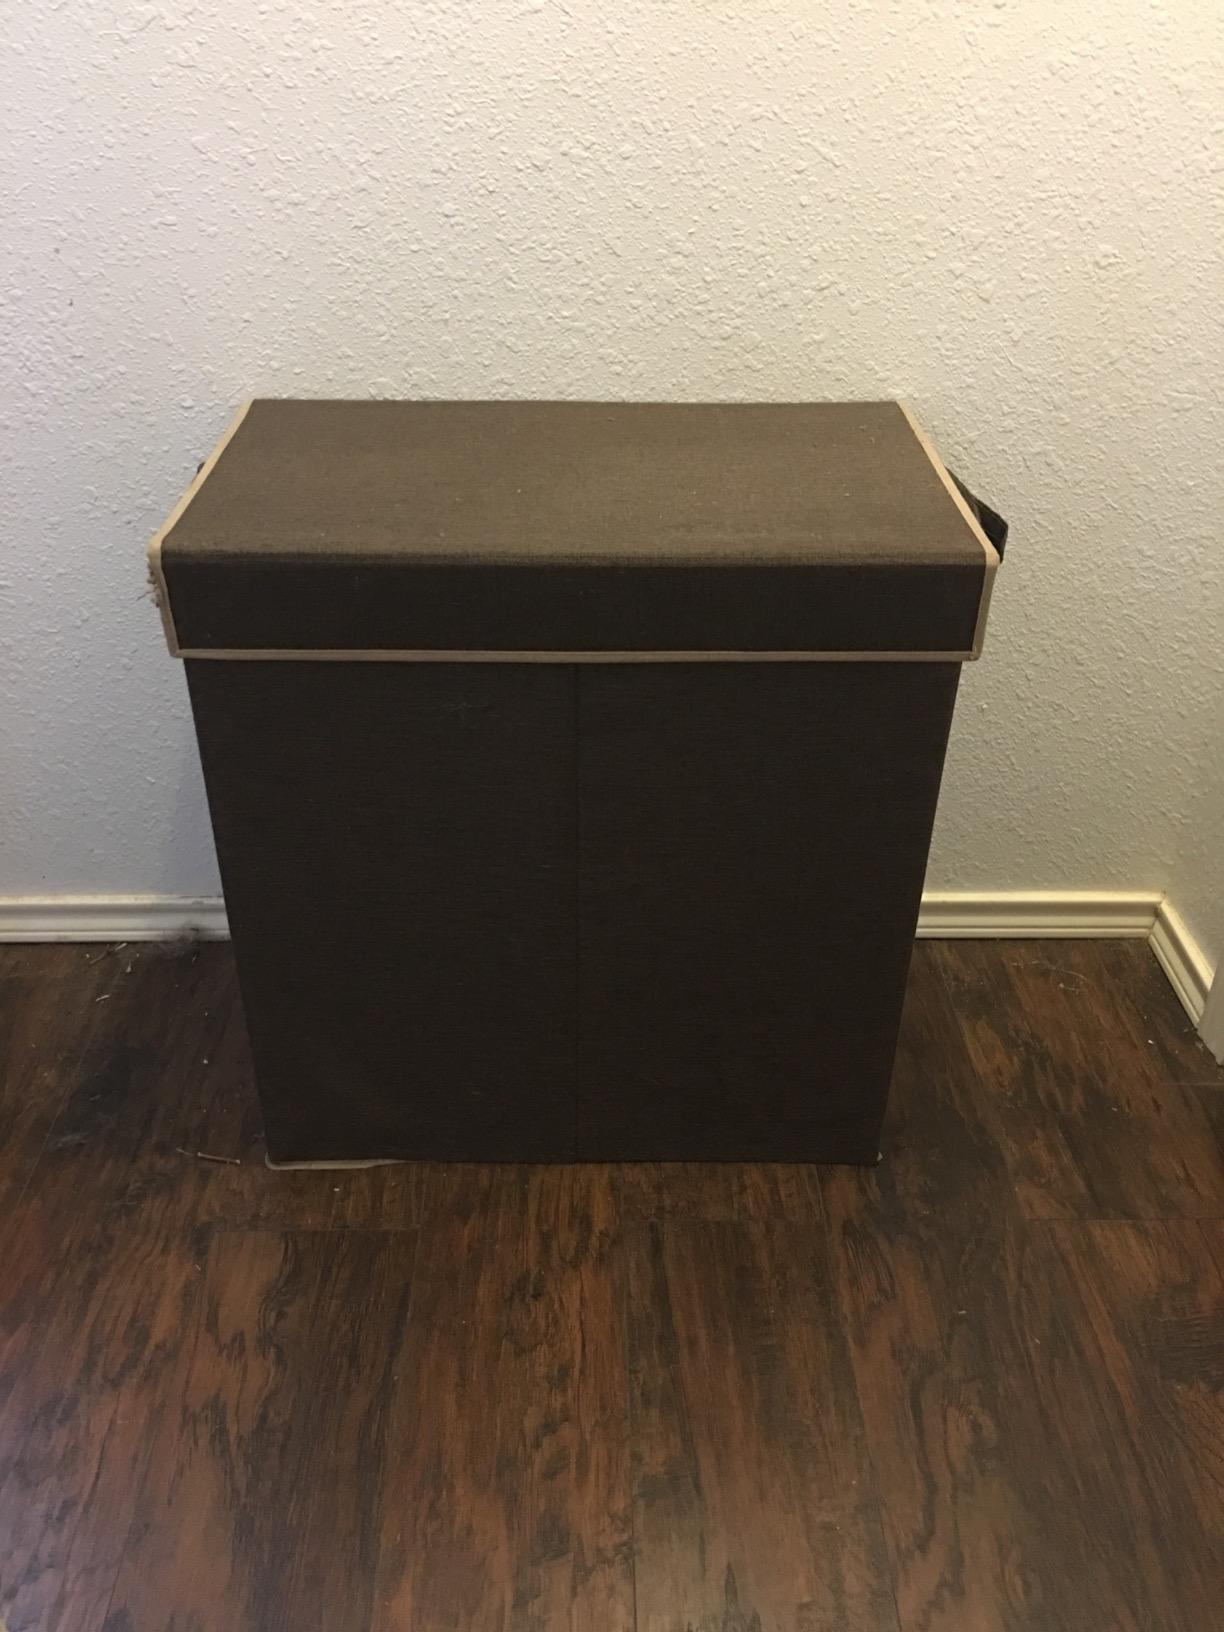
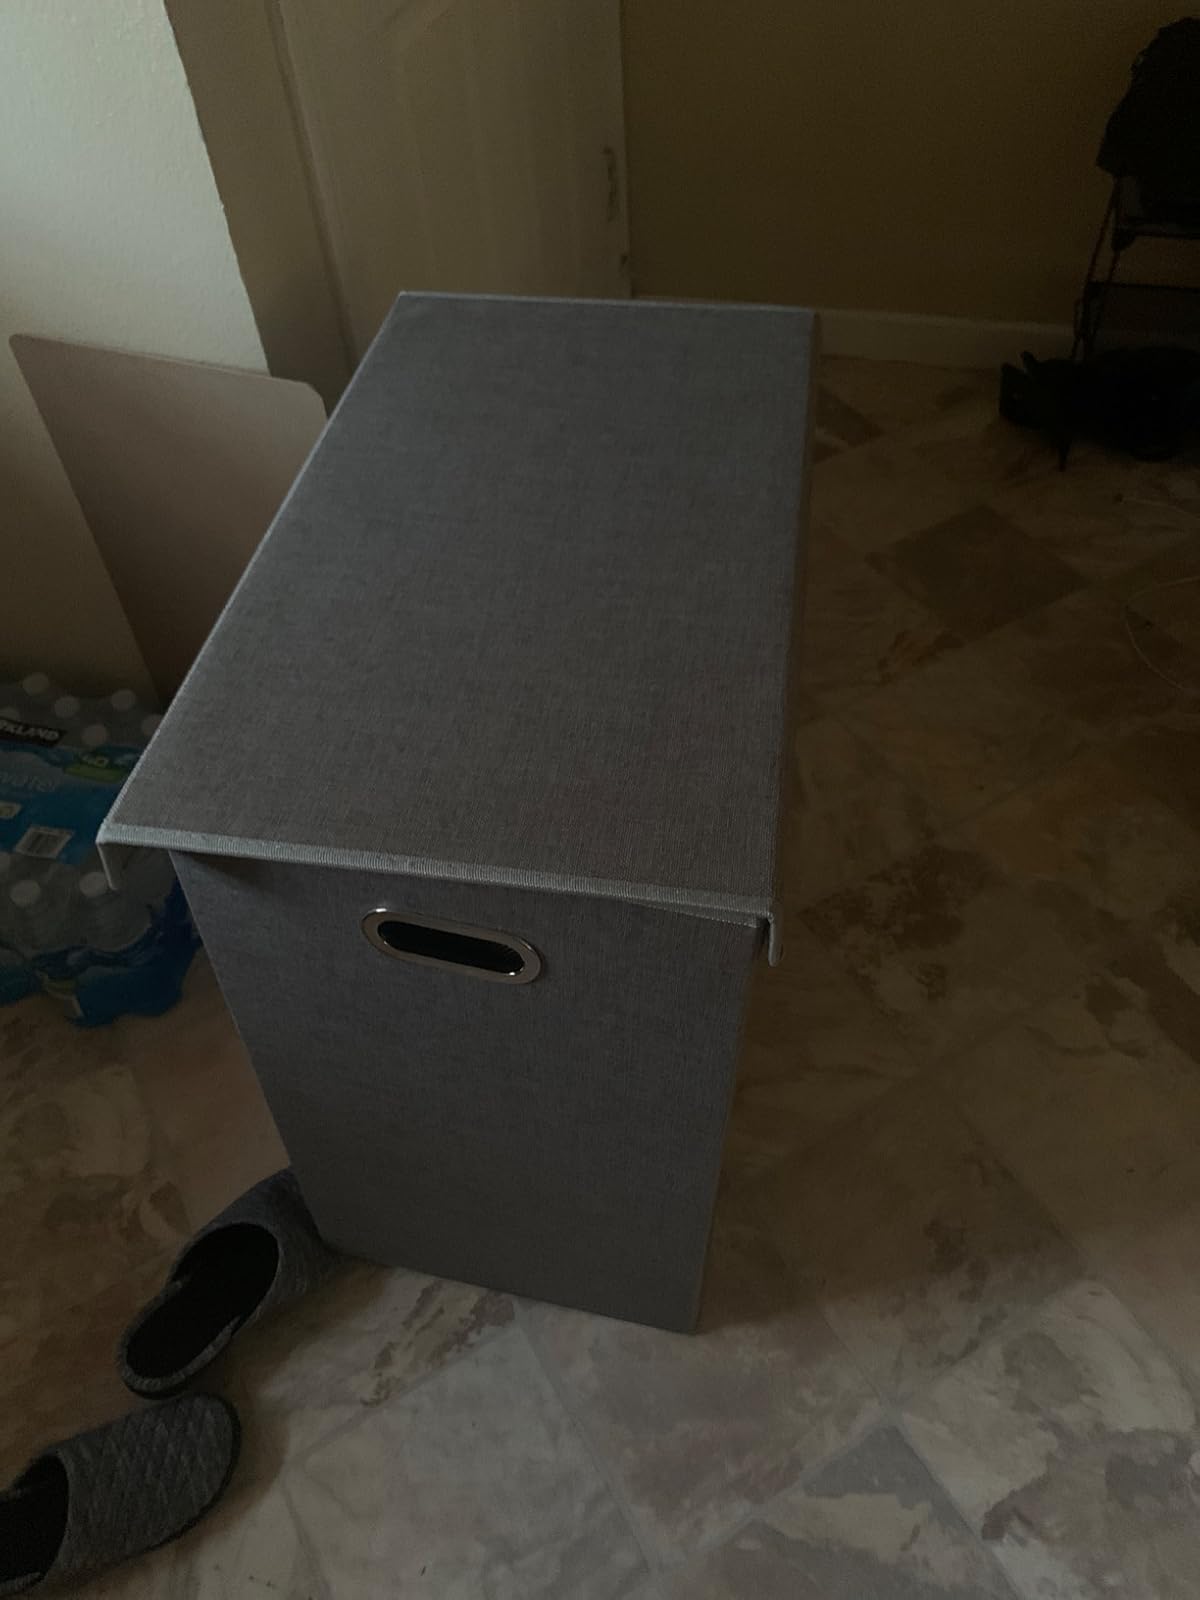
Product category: items_hamper
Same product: no